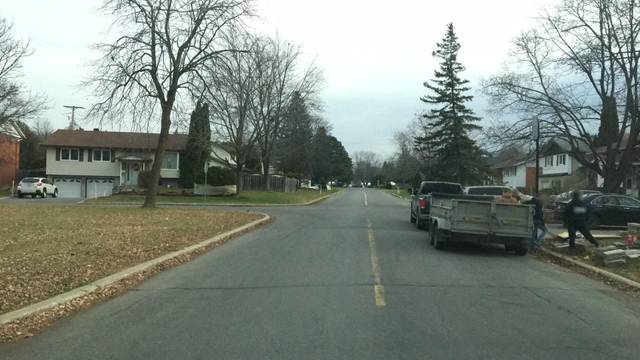
Region: Canada
Coordinates: 45.497, -73.842